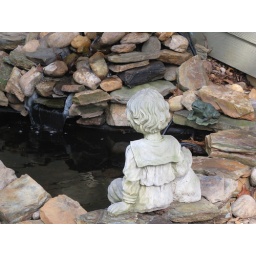
this is a smaller pond I built up against the corner of my screen room and house